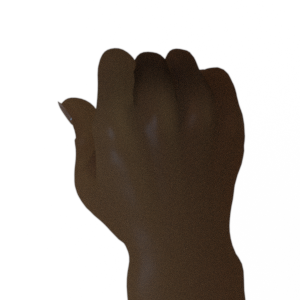
Label: rock